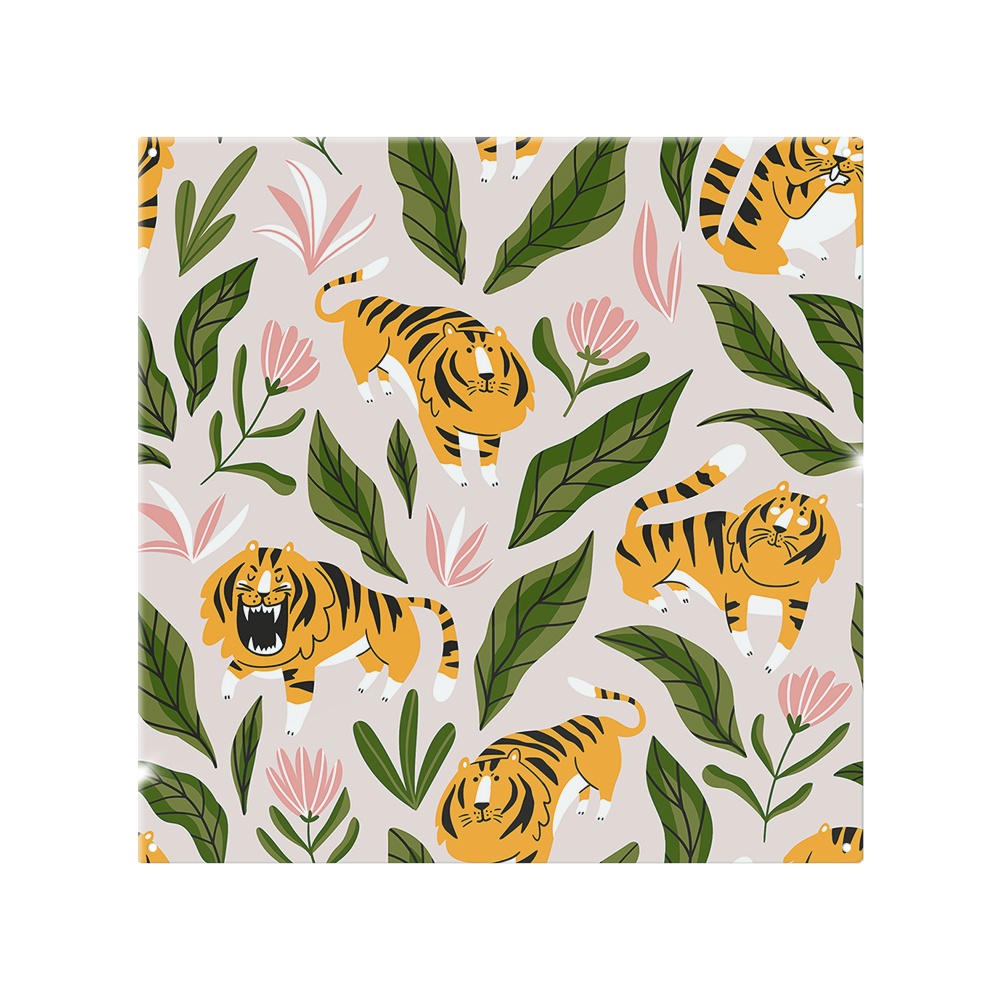
Cute tigers and tropical leaves and flowers Designer Splash Back
Brand: Benjamin Tate Design
Bring bold artistry into your kitchen with a splashback that combines vibrant colors and sleek, toughened glass. The durable, heat-resistant material is built to last, while its smooth, glossy surface is easy to clean. Light-reflecting and eye-catching, this splashback adds a modern touch to any space. A perfect blend of style and functionality for today’s kitchens. . Multiple size options - please email customerservice@btate.co.uk if you would like a custom size made. . Durable safety glass . Heavy-load strips . Mounting Hardware Included . Heat Resistant
Category: Hardware > Building Materials > Glass > Tempered Glass